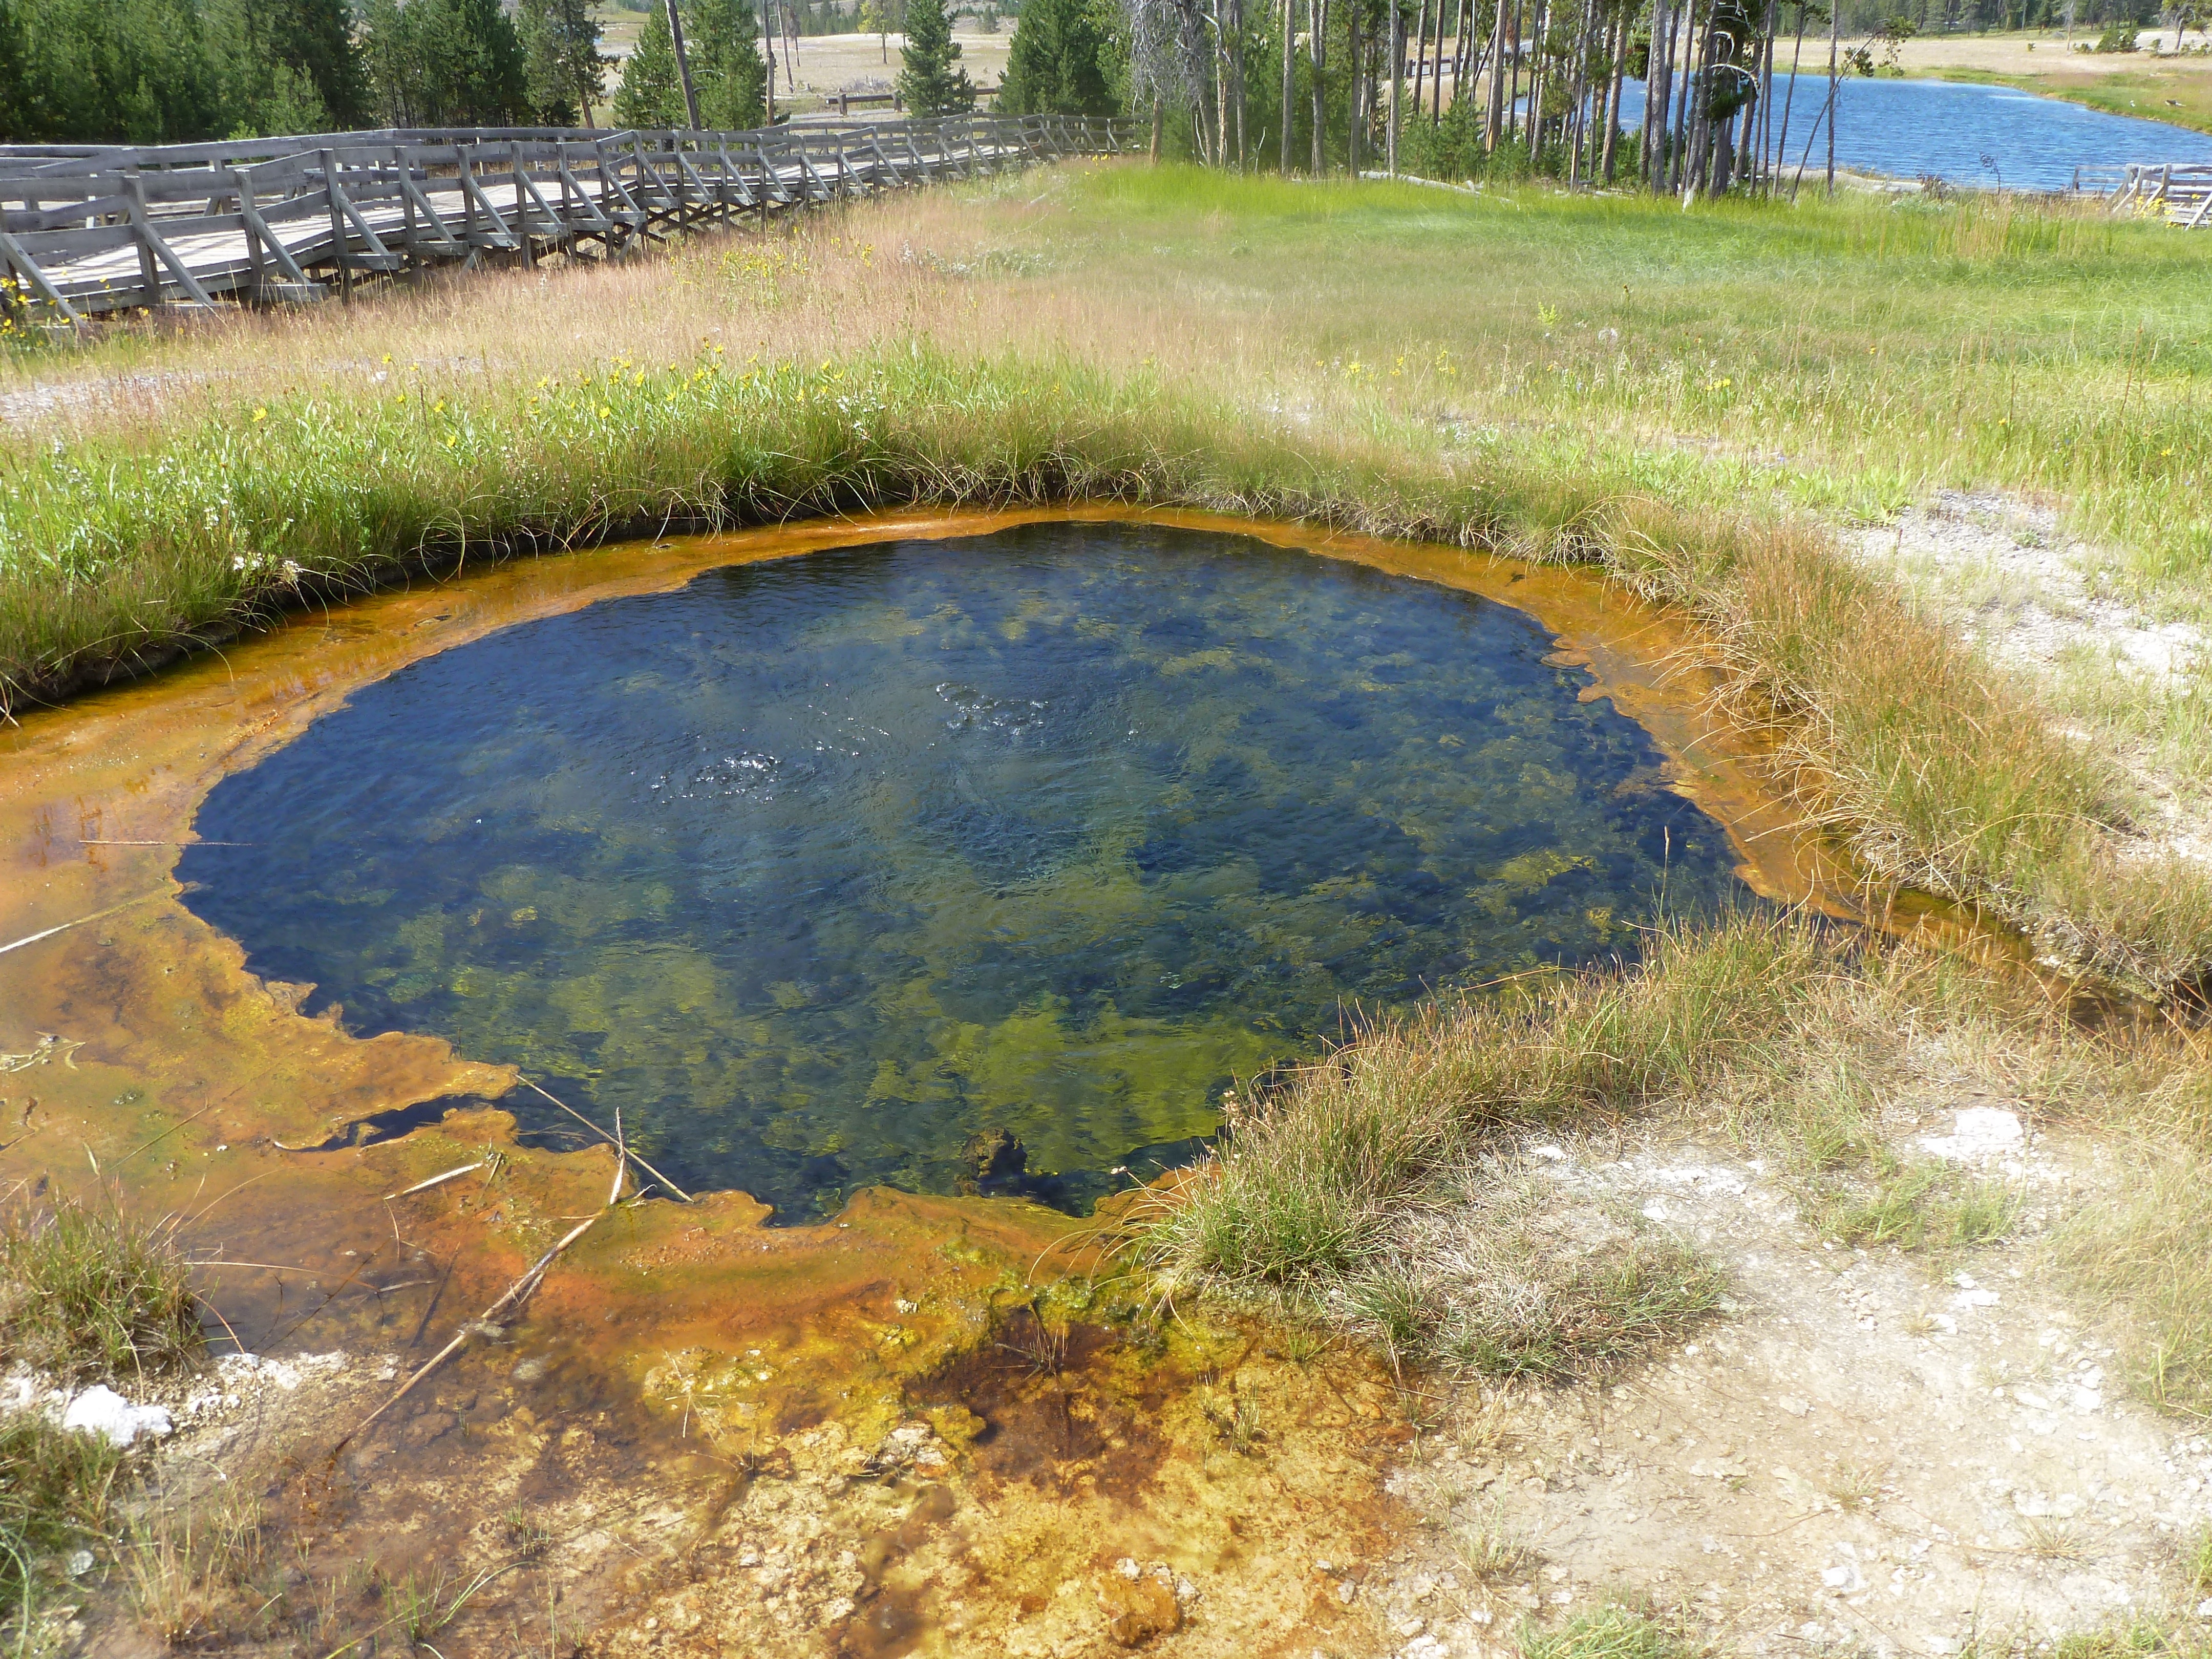
water, nature, grass, moss, pool, pond, environment, stream, america, soil, landmark, crater, colorful, body of water, outdoors, geology, geothermal, wetland, geyser, geological, basin, watercourse, volcanic, thermal, sulphur, yellowstone national park, fish pond